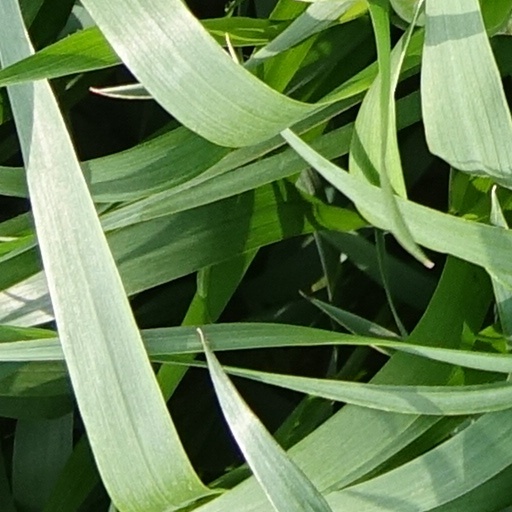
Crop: wheat